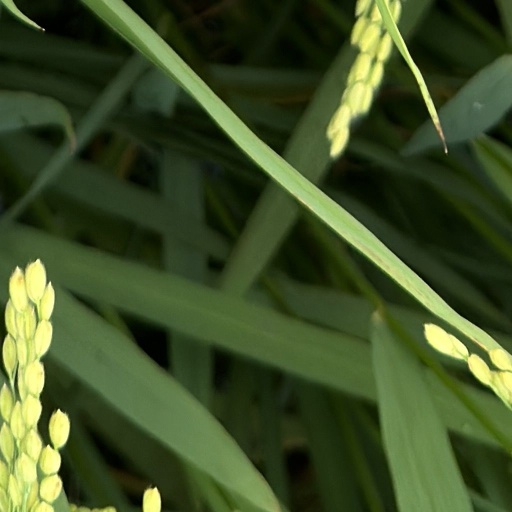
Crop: rice